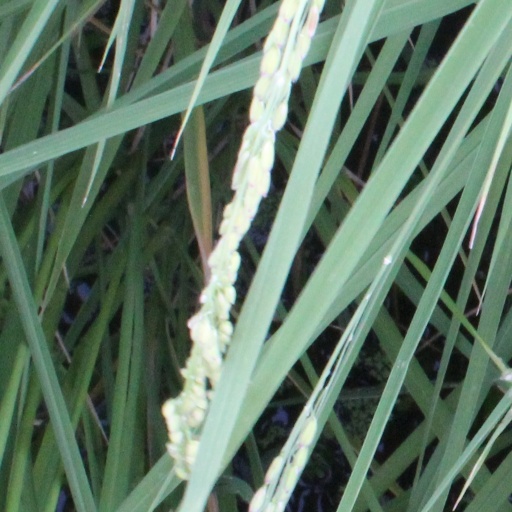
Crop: rice